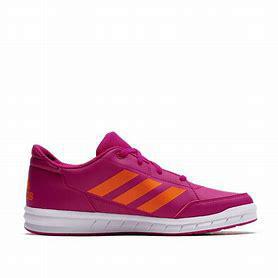
Brand: Adidas
Model: Altasport